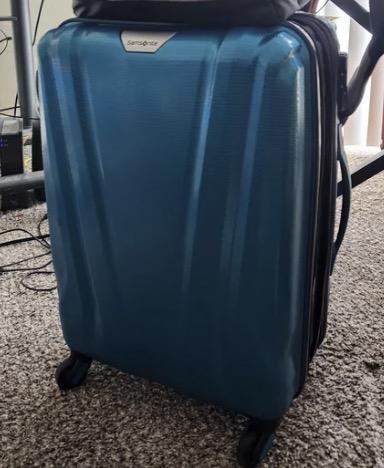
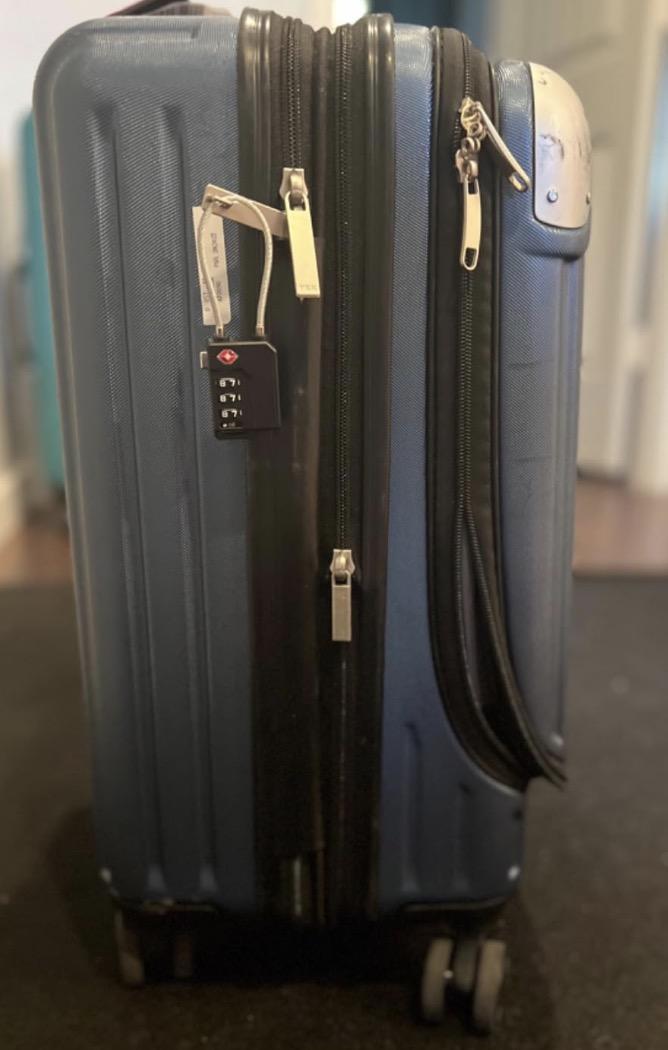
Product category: items_tea
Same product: no